Metropolitan State University Library and Learning Center

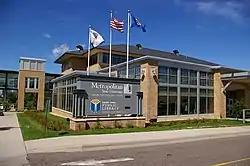
The east entrance

The Metropolitan State University Library and Learning Center, or Metro State Library, located in the Dayton's Bluff neighborhood of Saint Paul, Minnesota, was constructed in 2004. The library serves the 11,580 students of Metropolitan State University, a four-year public university in Minnesota, as well as community patrons from the surrounding neighborhood.